The Night House

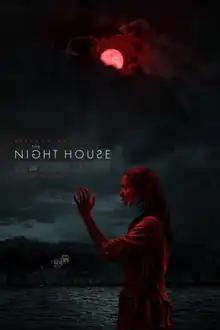
Theatrical release poster

The Night House is a 2020 supernatural psychological horror film directed by David Bruckner, and written by Ben Collins and Luke Piotrowski. It stars Rebecca Hall as a widow who discovers a dark secret about the house her recently deceased architect husband built. Other cast members are Sarah Goldberg, Evan Jonigkeit, Stacy Martin, and Vondie Curtis-Hall.